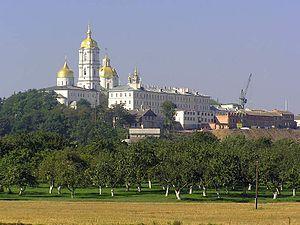
Potchaïv est une ville de l'oblast de Ternopil, en Ukraine occidentale. Sa population s'élevait à 7 775 habitants en 2017.